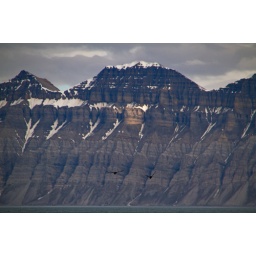
To birds flying with Tempelet in the background